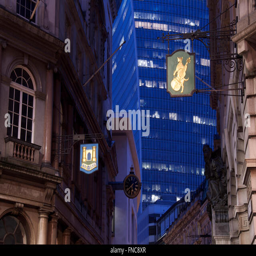
old buildings and traditional commercial signs alongside modern architecture .